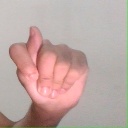
अक्षर: ट